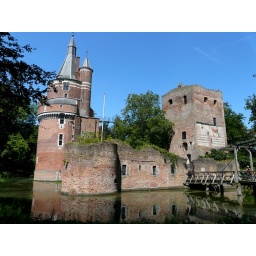
castle ruins in Wijk bij Duurstede.The castle dates from the 13th century when the tower was built